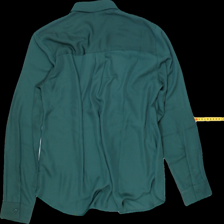
View: back
Type: Shirt
Category: Ladies
Brand: Amisu (New yorker)
Colors: Green
Material: 100% poly
Pattern: Plain
Cut: Collar
Size: M
Trend: No trend
Stains: No
Damage: 0
Price range: 100-150
Recommended usage: Reuse